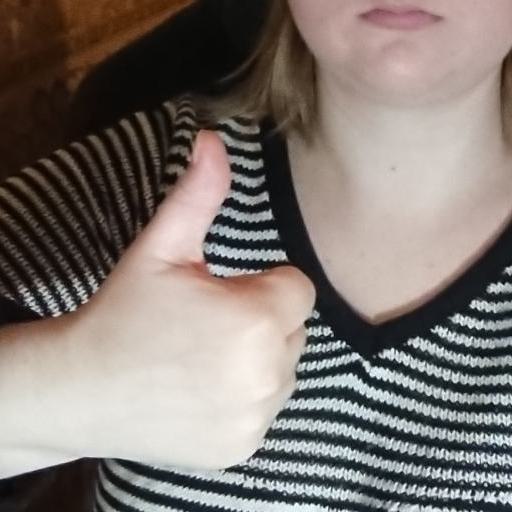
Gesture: like